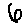
Label: 6